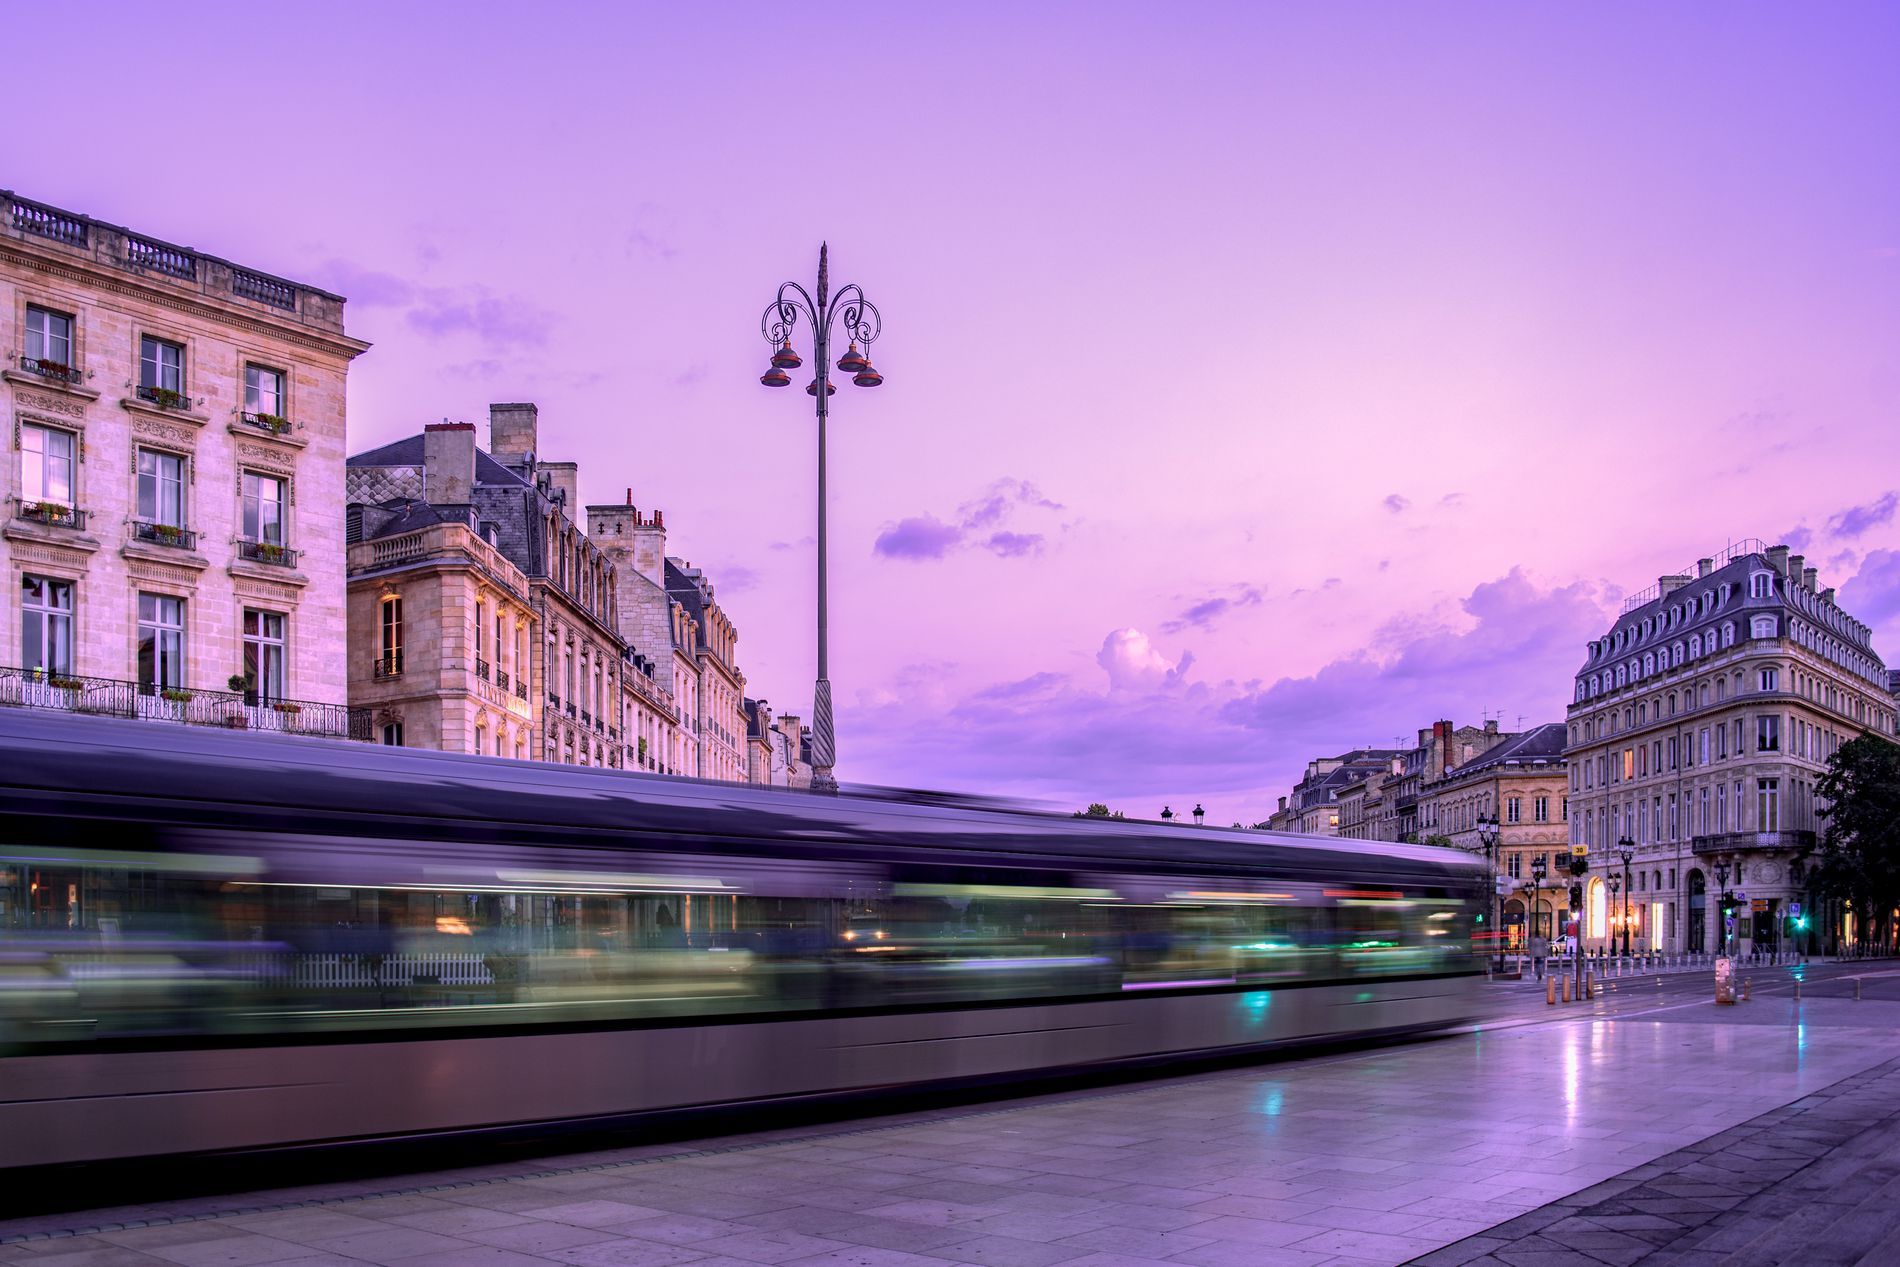
Downtown
The downtown of a city is captured near sunset with a partly cloudy violet sky. A streetcar is moving and appears blurry, while the cityscape with great architecture is visible in the background.
Shot at a wide camera angle, this photograph depicts the great architecture and liveliness of downtown. The color palette is diverse, with hues of gray, violet, and blue, which are cool colors, giving a calm atmosphere.
Labels: City, Metropolis, Urban, Neighborhood, Road, Street, Terminal, Plant, Architecture, Building, Office Building, Railway, Train, Train Station, Transportation, Vehicle, Path, Person, Nature, Outdoors, Scenery, Cityscape, Fire Hydrant, Hydrant, Downtown, Lighting, Sidewalk, Bus, Cable Car, Streetcar, Sky, Trees, Streetlights, Buildings
Camera: RICOH IMAGING COMPANY, LTD. PENTAX K-1 Mark II
Lens: K or M Lens, K or M Lens
Exposure: 0.7 sec
ISO: 100
Focal length: 50.0 mm